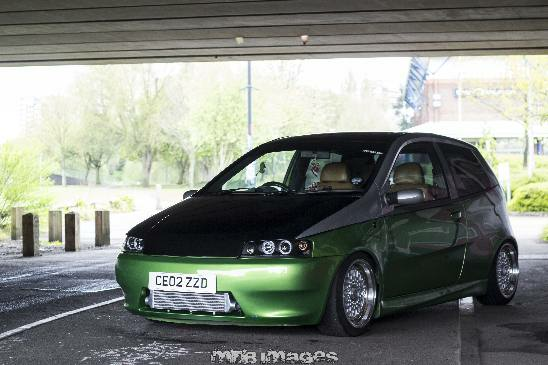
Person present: No